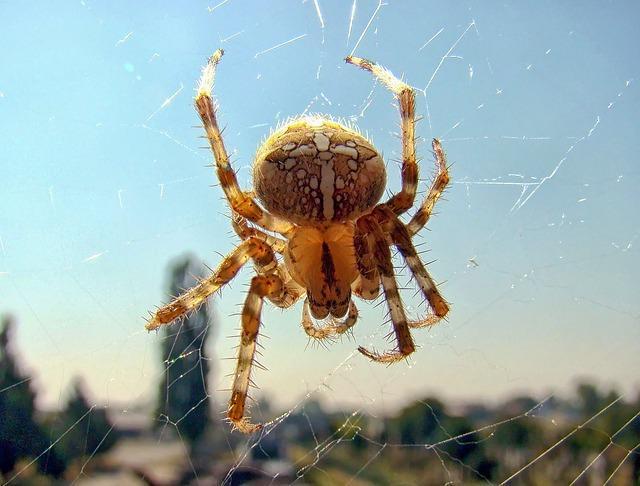
spider